Ras Al-Ein area

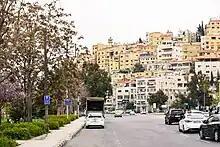
A street in Ras Al Ain.

The area contains a spring that provides a small fraction of Amman's water supply. It was once the location of a running spring. This may be where the area gets its name (similar to Ras Al Ain in Lebanon).